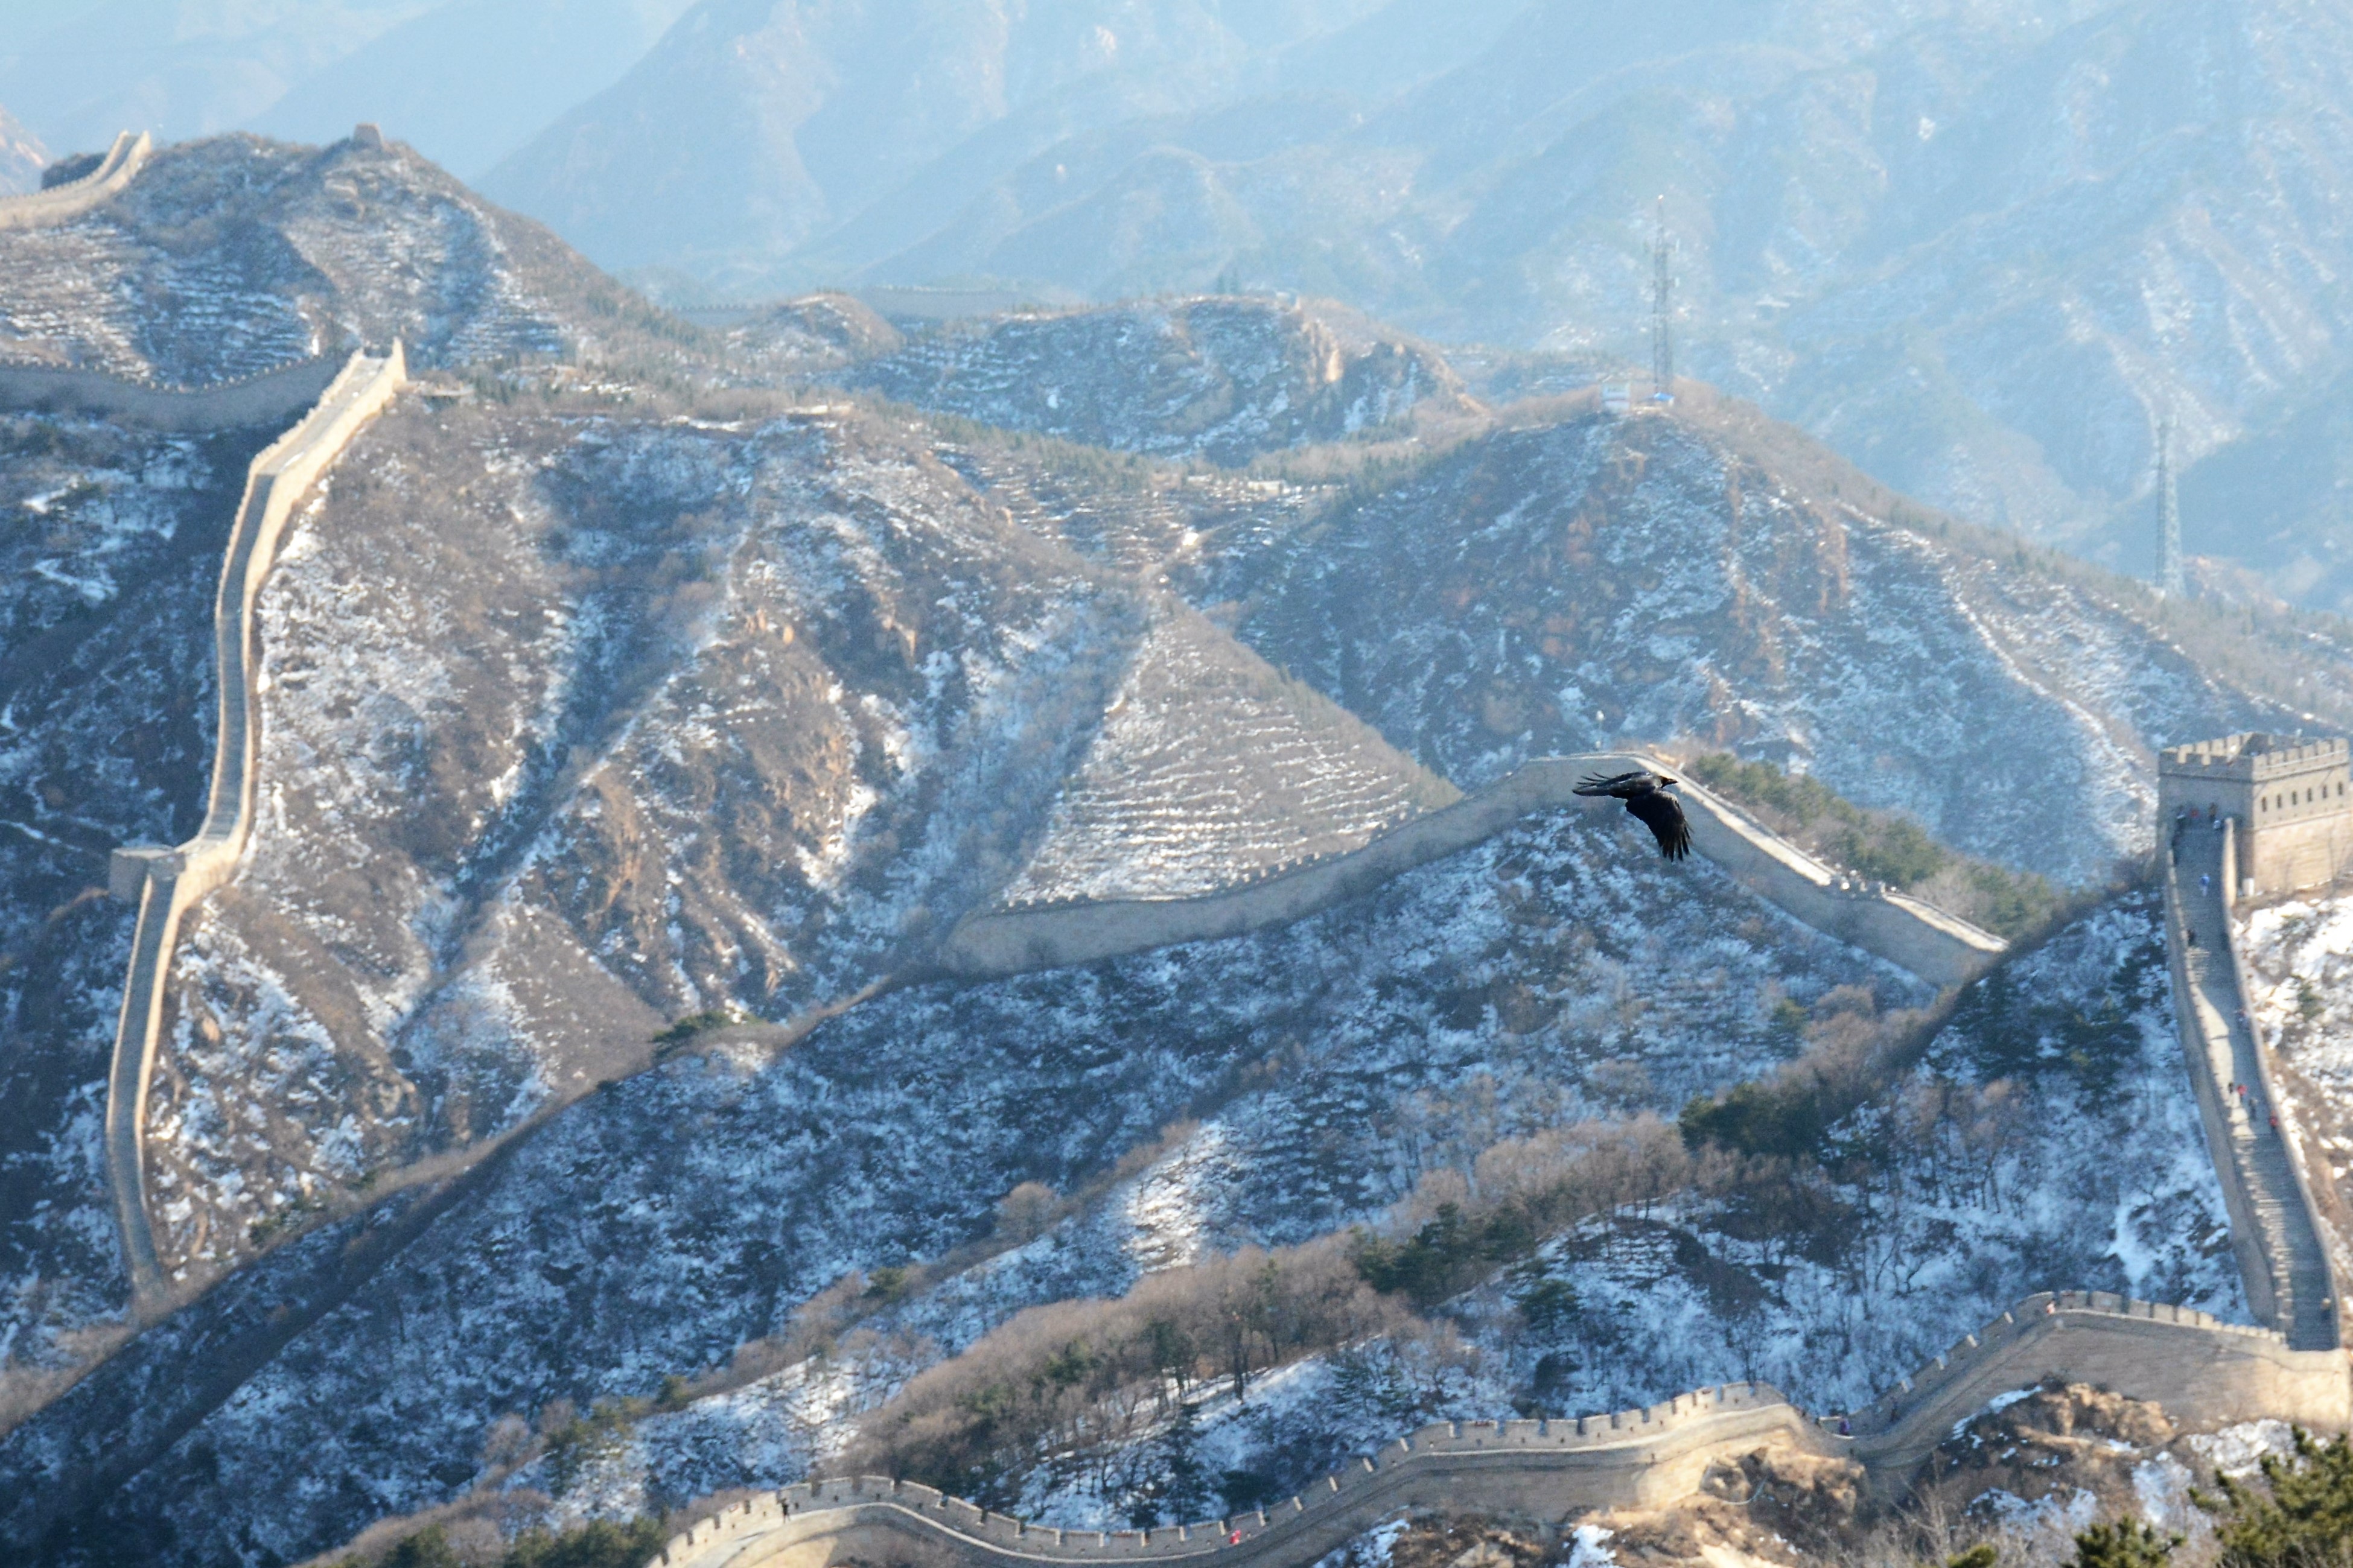
landscape, mountain, snow, winter, bird, valley, mountain range, flight, ridge, summit, geology, alps, plateau, cirque, piste, moraine, landform, the great wall, aerial photography, mountain pass, geographical feature, mountainous landforms, geological phenomenon